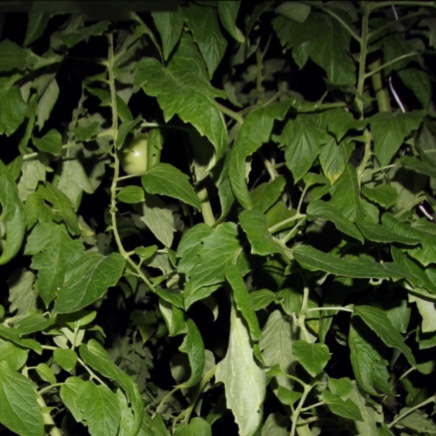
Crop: tomato